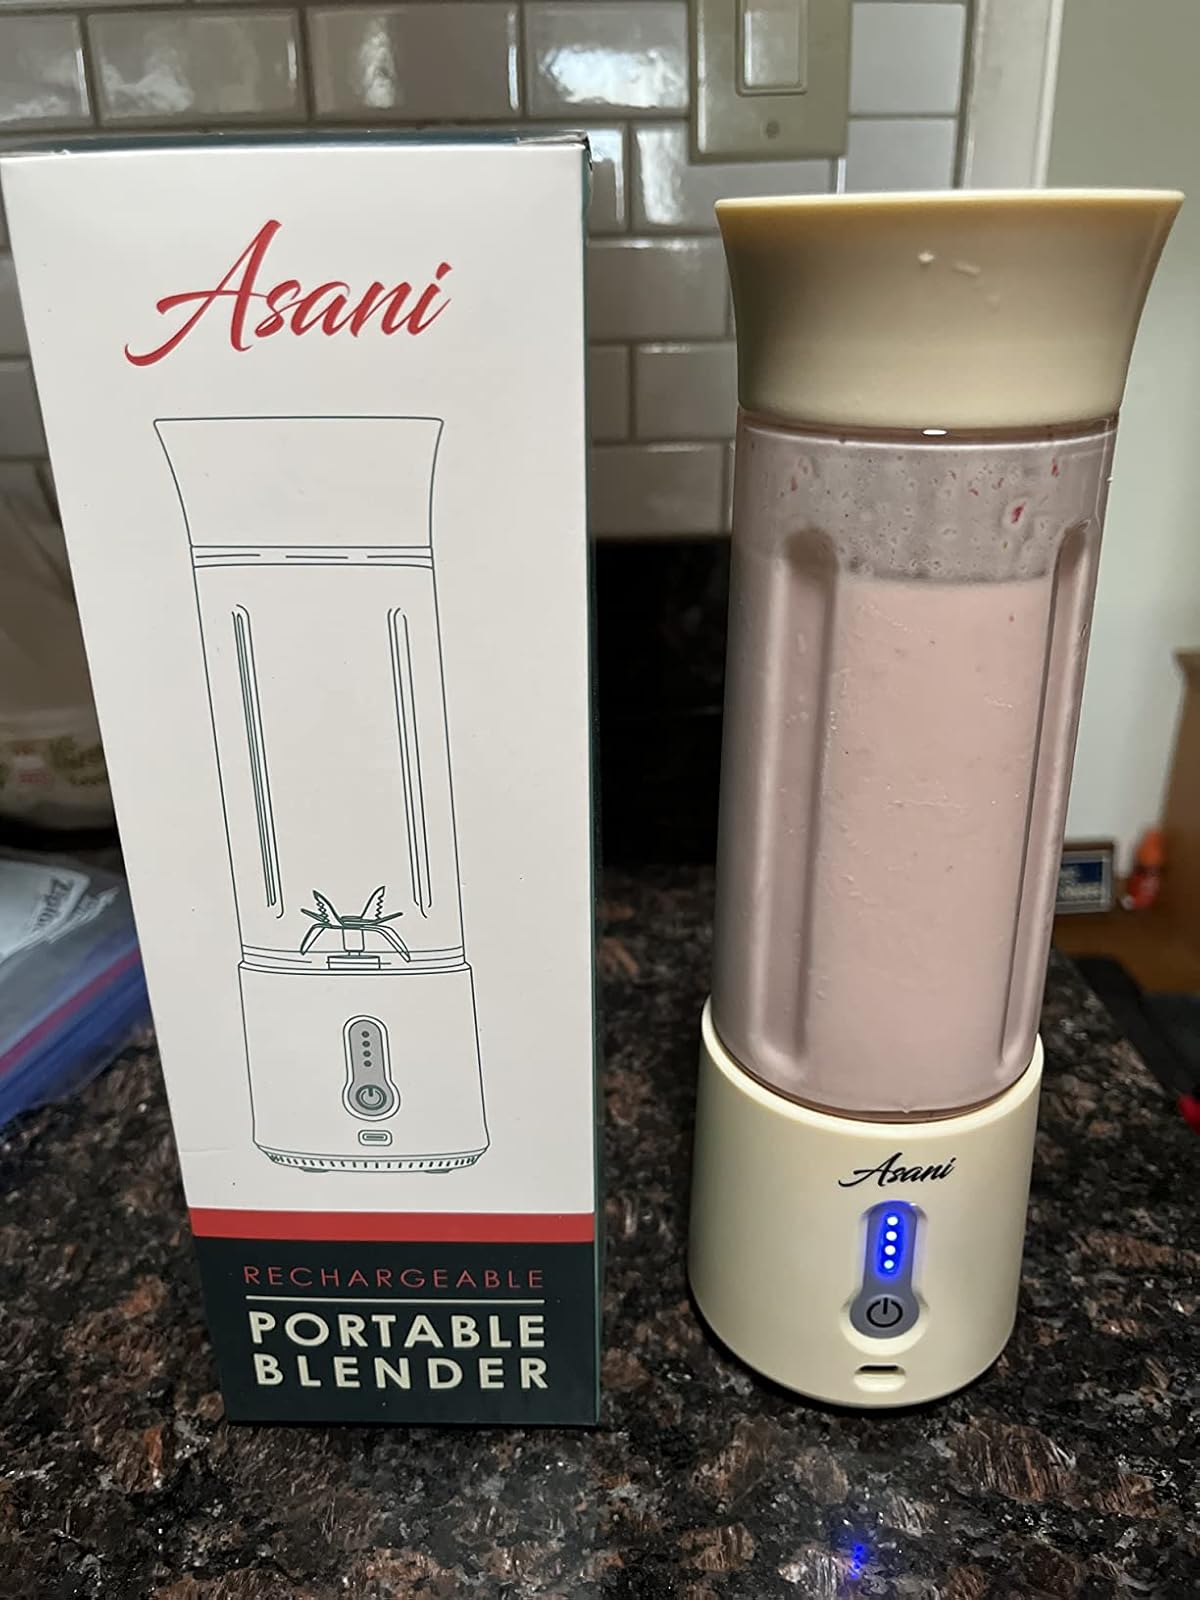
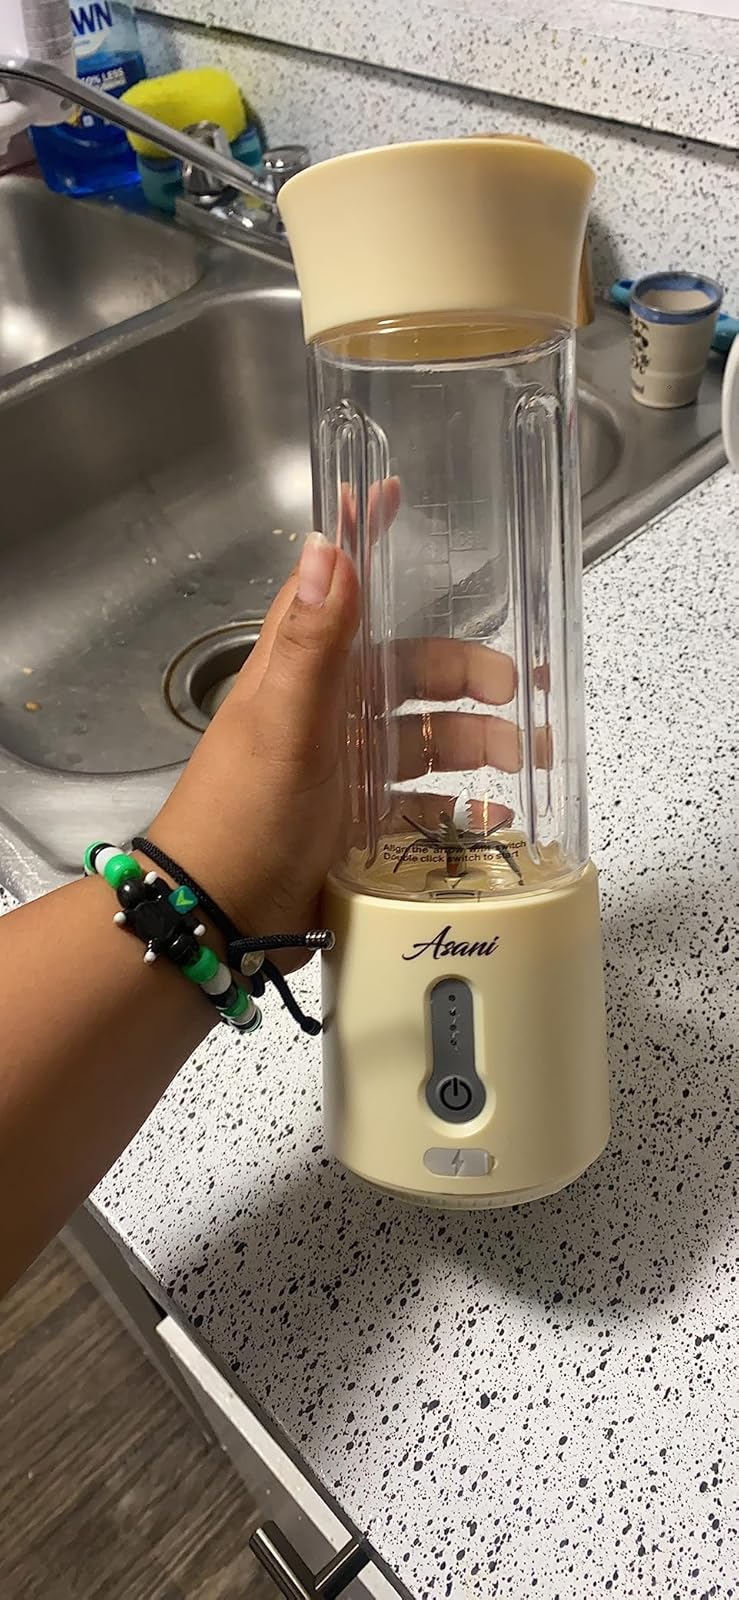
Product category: items_blender
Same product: yes